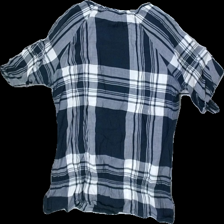
View: back
Type: Blouse
Category: Ladies
Brand: Esprit
Colors: Black, White
Material: 100% Cotton
Pattern: Checkered print
Cut: Regular
Size: 36
Season: All
Price range: 50-100
Recommended usage: Reuse
Description: checkered blouse